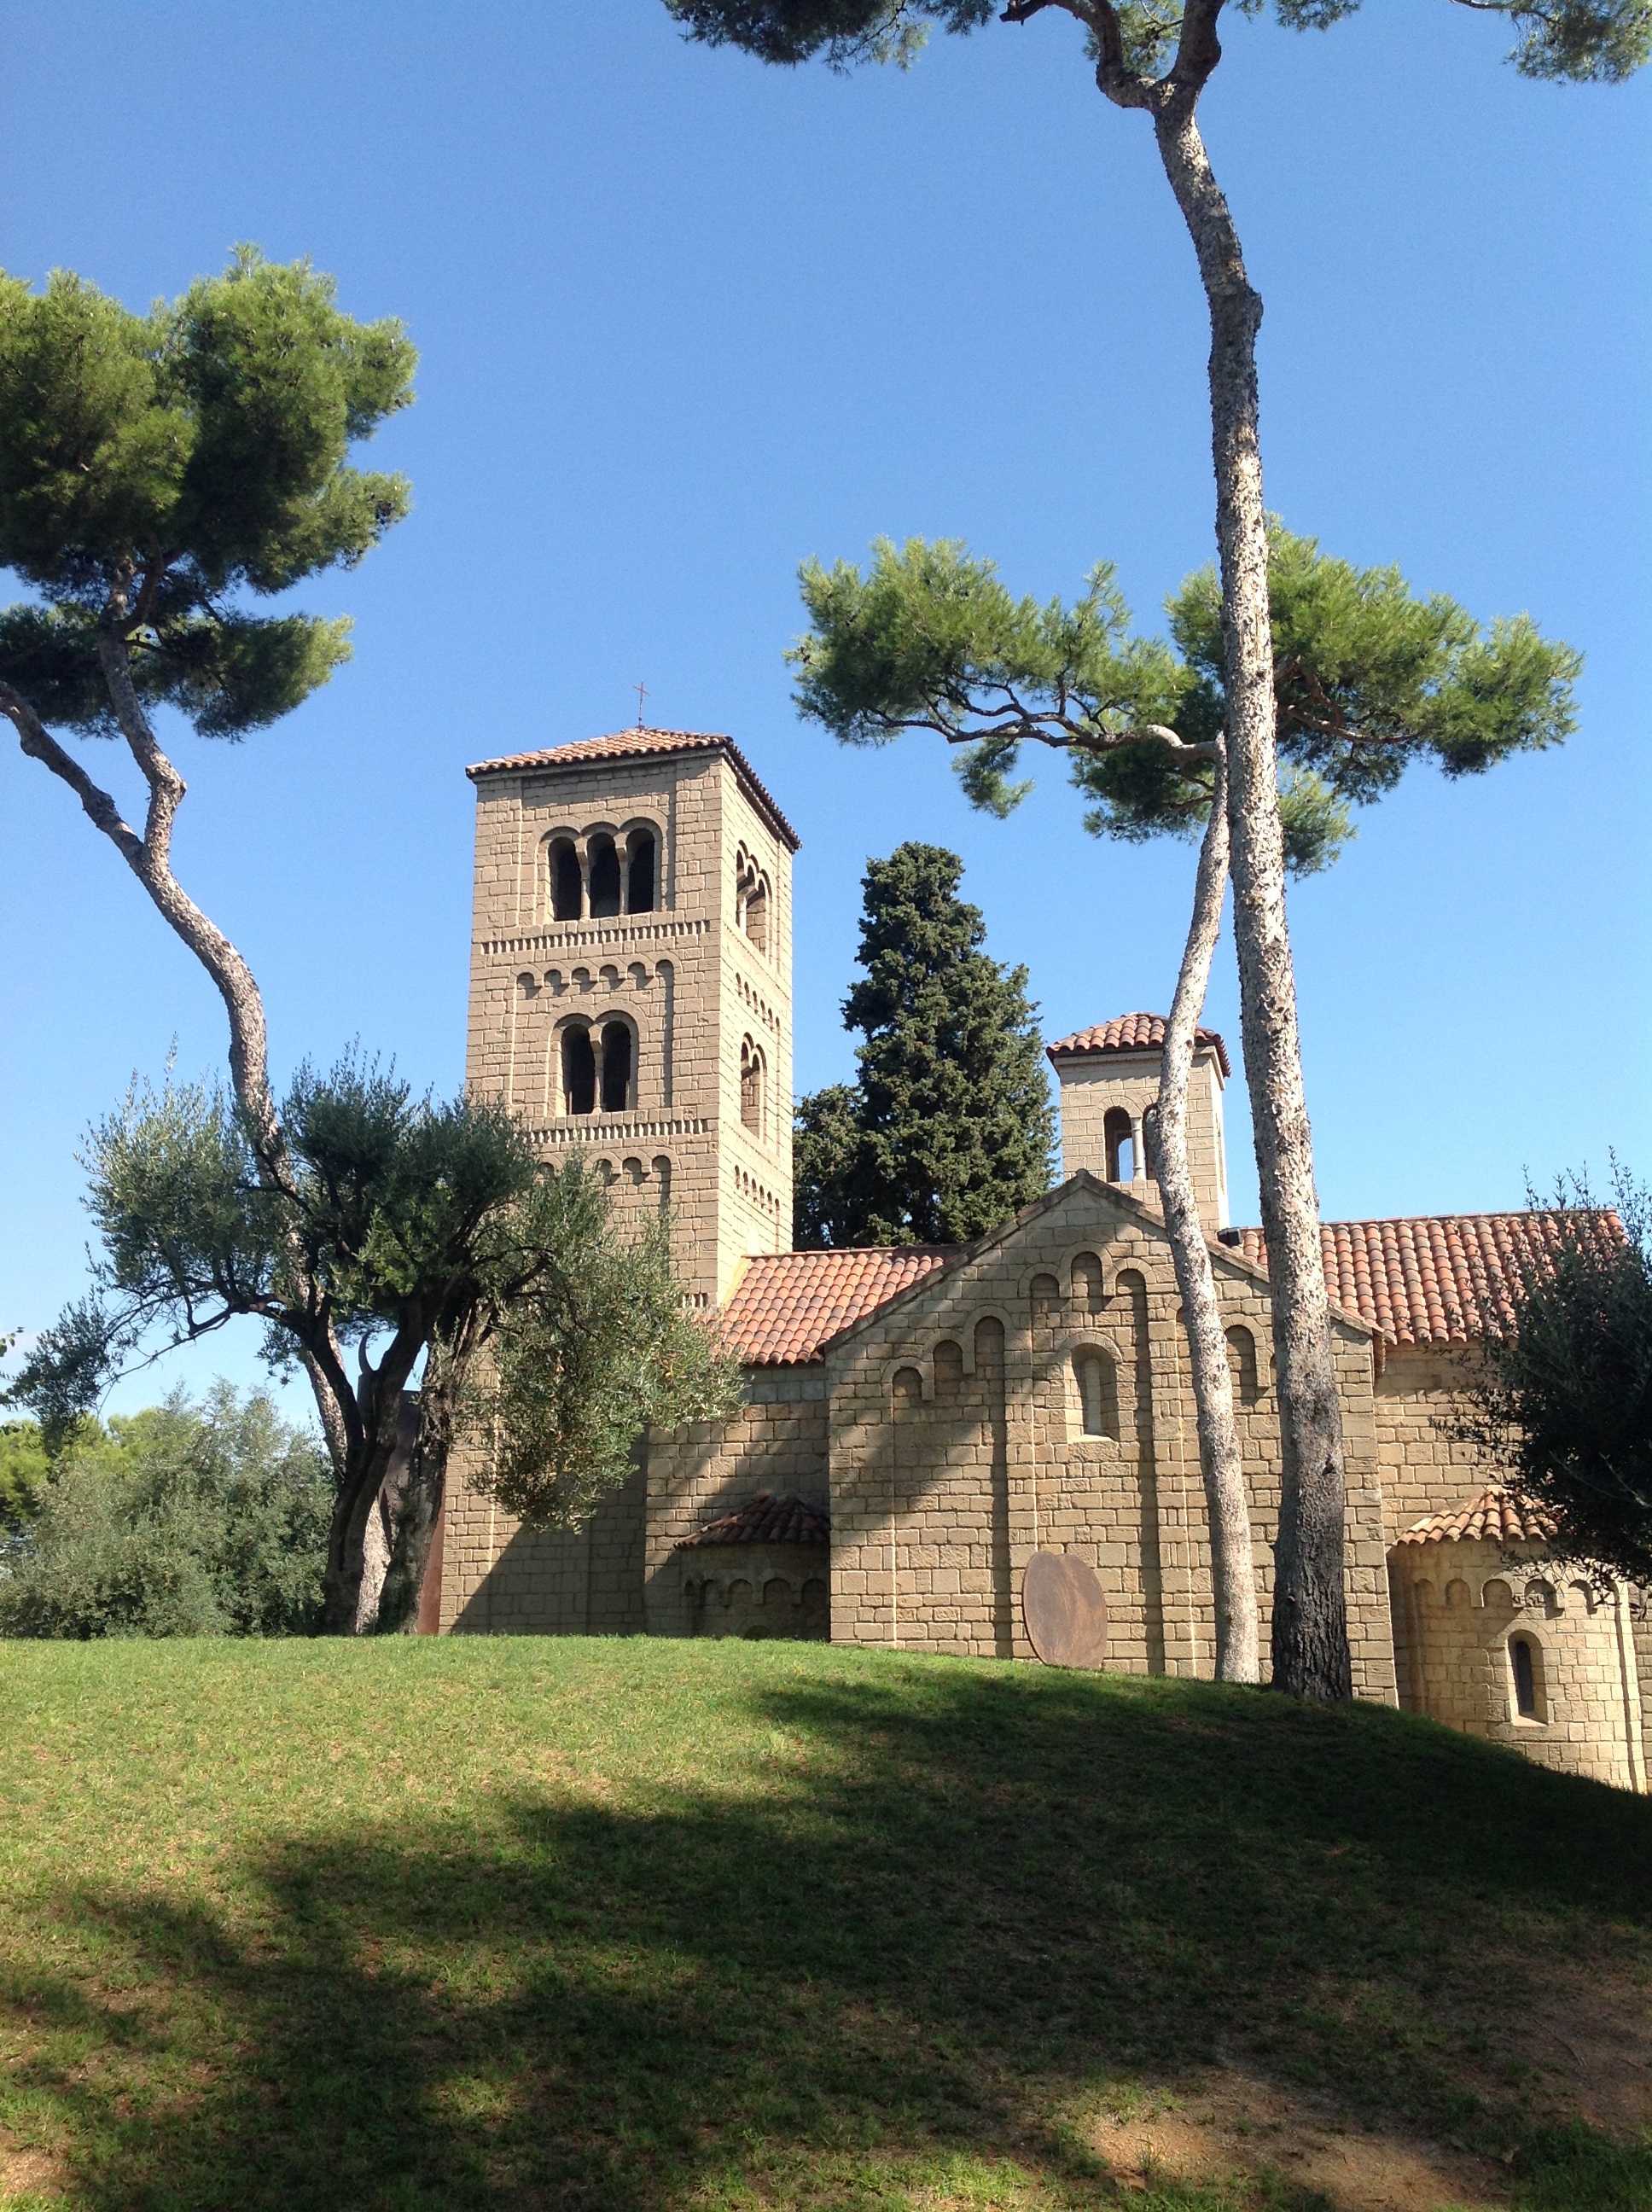
tree, building, park, church, barcelona, place of worship, ruins, monastery, romanesque, estate, rural area, spanish village, woody plant